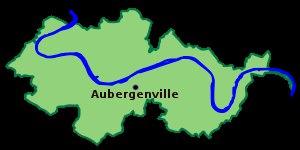
Mantes-la-Jolie est une commune française du département des Yvelines et de la région Île-de-France, chef-lieu d'arrondissement. C'est une ville moyenne, située sur la rive gauche de la Seine, à 57 km à l'ouest de Paris.
Grand Paris Seine et Oise est une communauté urbaine française du département des Yvelines.